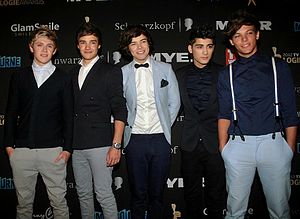
One Direction / Historie / 2012–13: Take Me Home
One Direction i 2012 på den røde løber ved Logie Awards i Melbourne.
One Direction er et britisk-irsk boyband som består af medlemmerne Niall Horan, Liam Payne, Harry Styles, Louis Tomlinson og Zayn Malik. De skrev kontrakt med Simon Cowells pladeselskab Syco Records, efter at være blevet dannet og endte på en tredjeplads i 7.- sæson af den britiske tv-serie The X Factor. De skrev senere kontrakt med nordamerikanske Columbia Records.